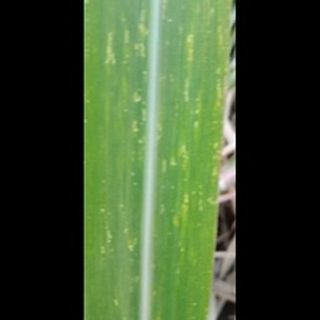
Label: sugarcane_mosaic